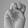
ASL letter: M